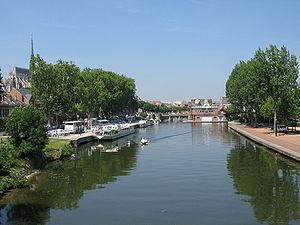
La Somme.